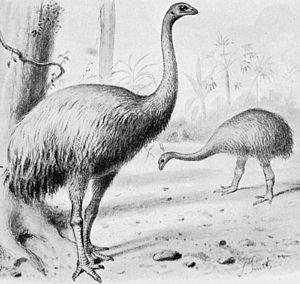
Le moa géant de l'île du Sud est une espèce fossile d'oiseaux ratites de l'ordre des Struthioniformes ayant vécu au Pléistocène supérieur. Ces oiseaux étaient incapables de voler. Leur sternum est dépourvu de bréchet et ils possèdent aussi un palais distinctif. Ce moa géant vivait dans les basses terres couvertes d'arbustes, de dunes, d'herbes et de forêts dans l'île du Sud de la Nouvelle-Zélande.